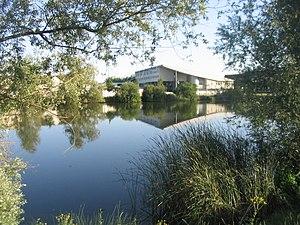
Savigny-le-Temple est une commune française, située dans le département de Seine-et-Marne en région Île-de-France. Village rural à l'origine, cette commune a fait partie de la ville nouvelle de Sénart, et connaît alors une hausse spectaculaire de sa population.